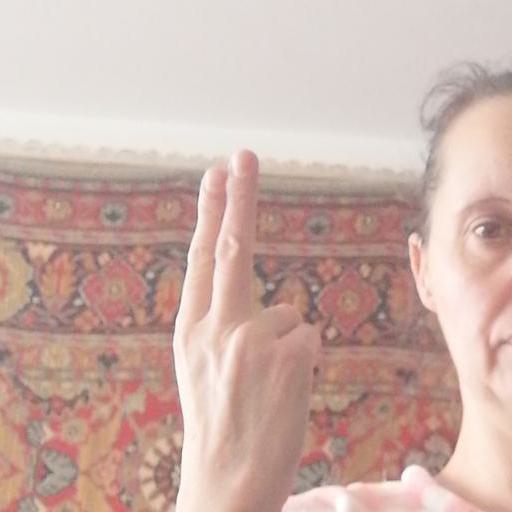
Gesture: two_up_inverted